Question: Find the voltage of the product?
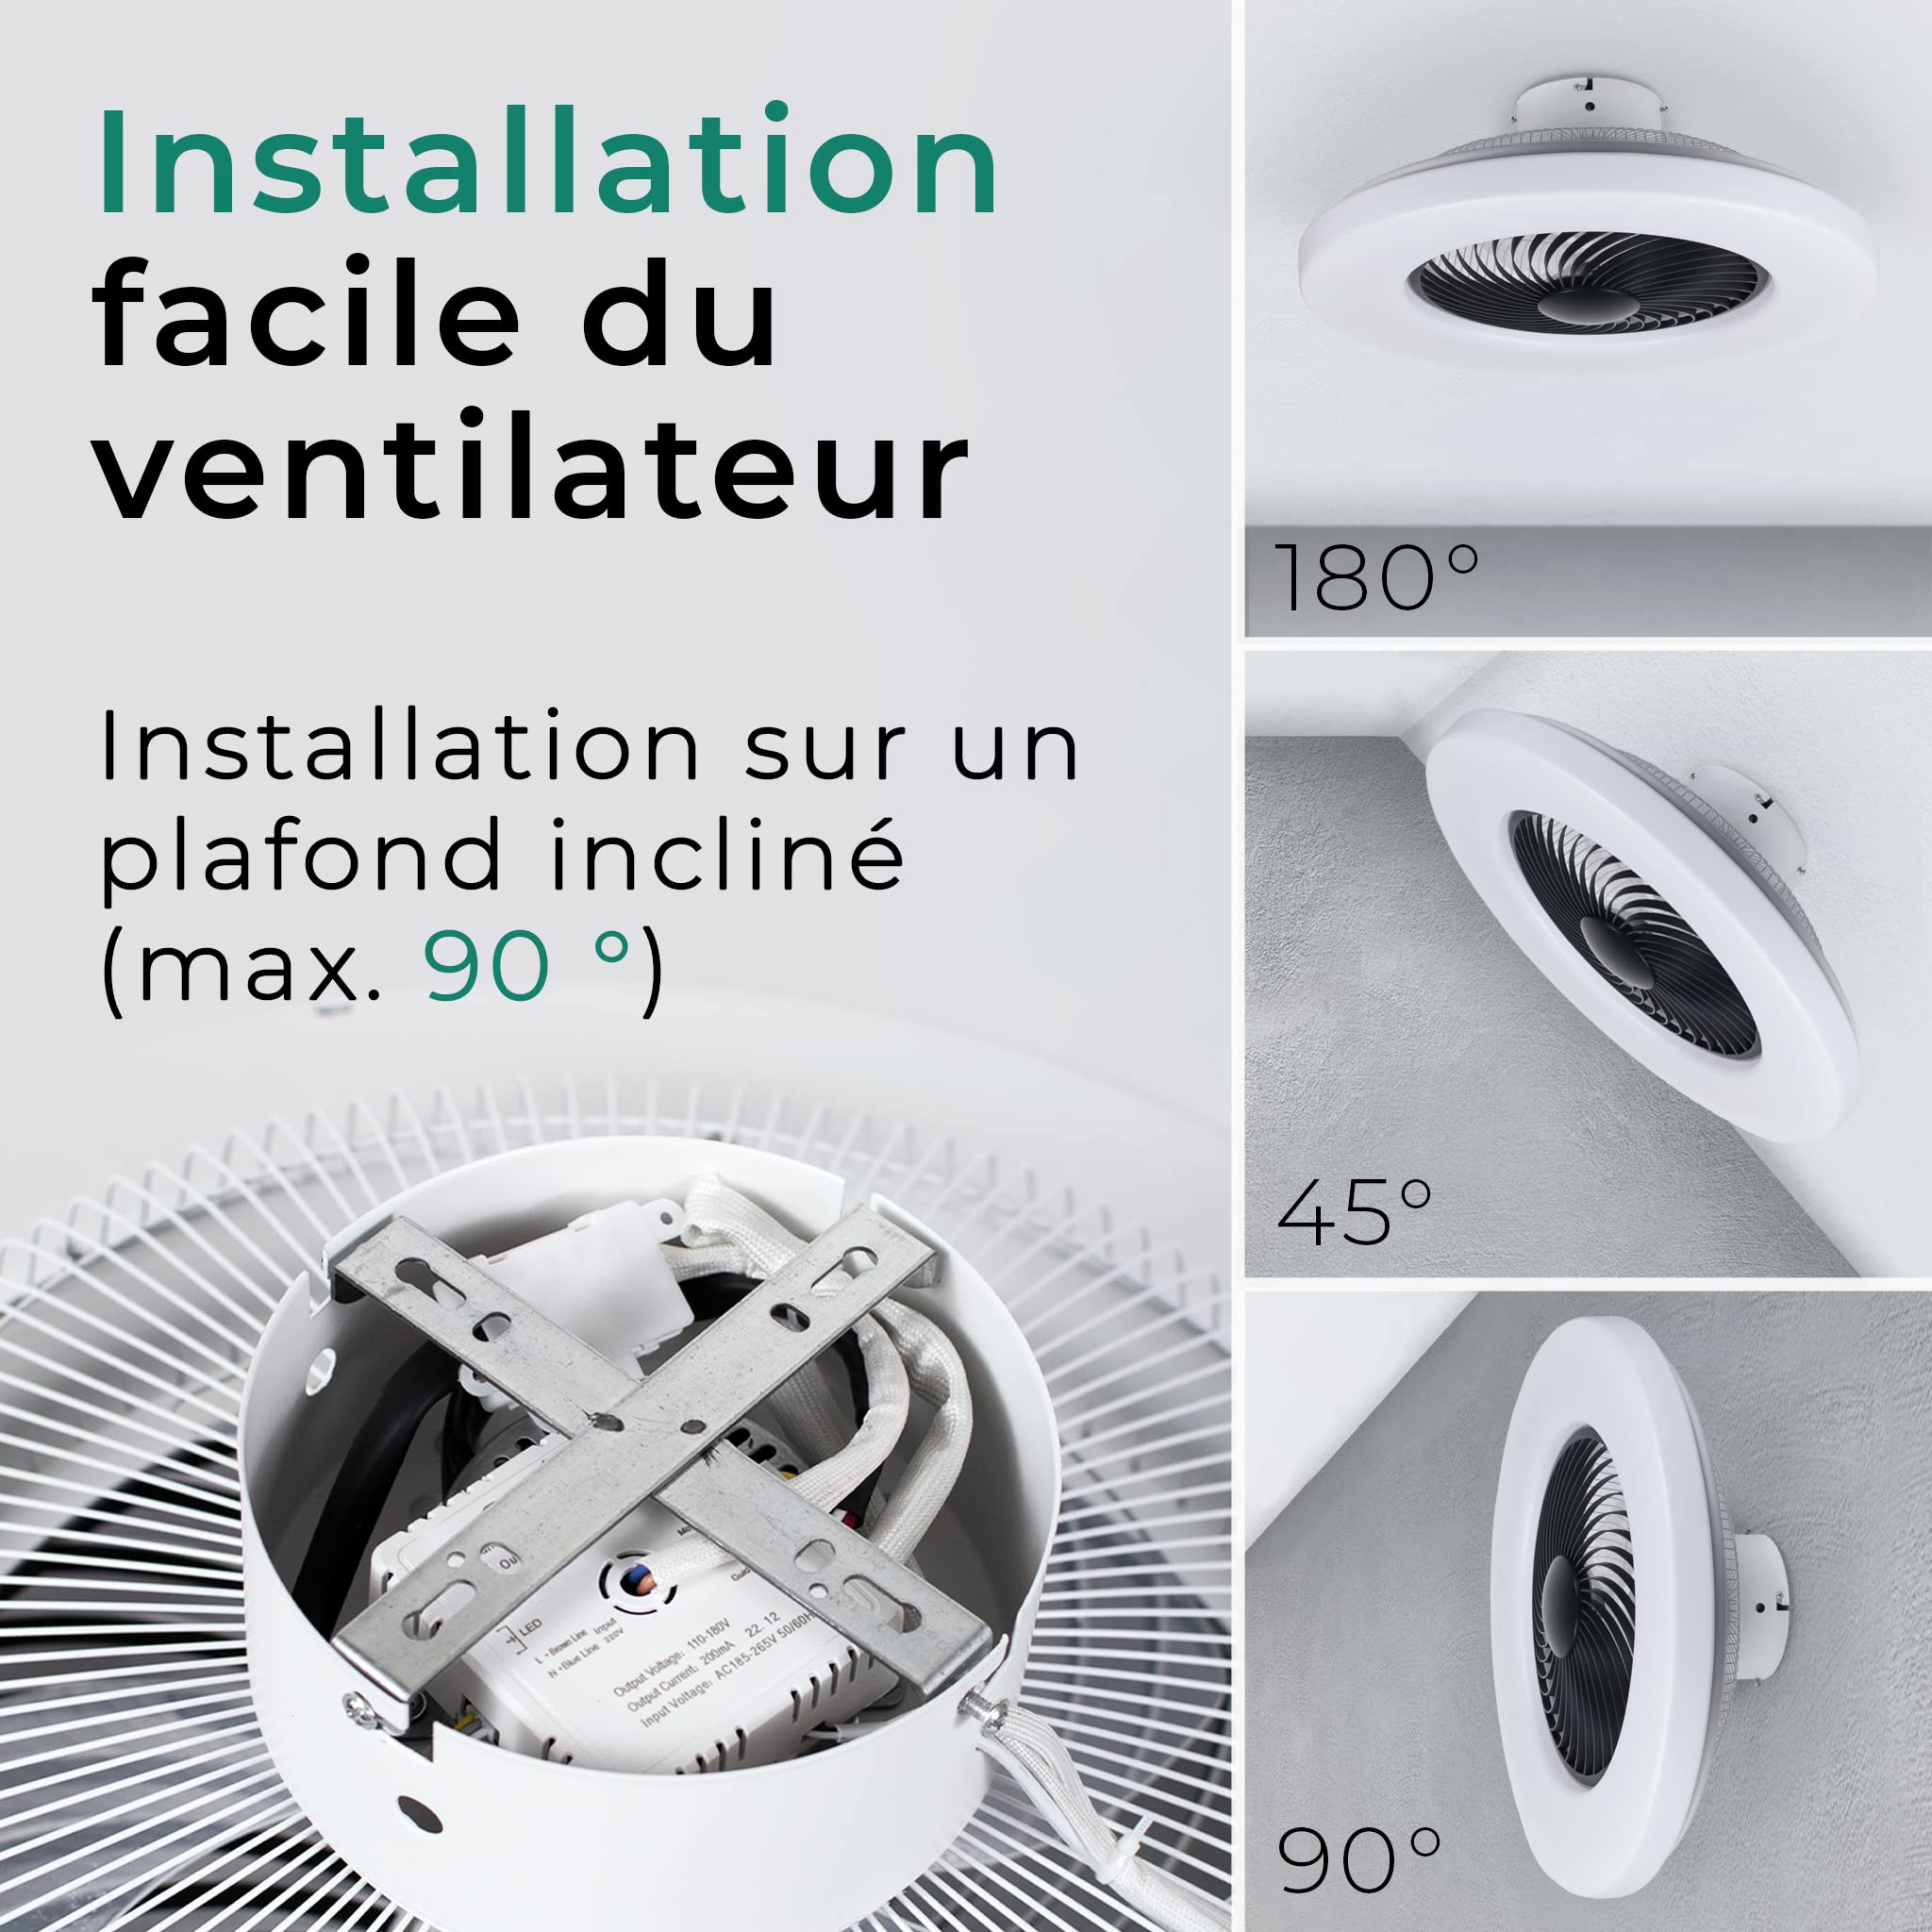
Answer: [185.0, 265.0] volt